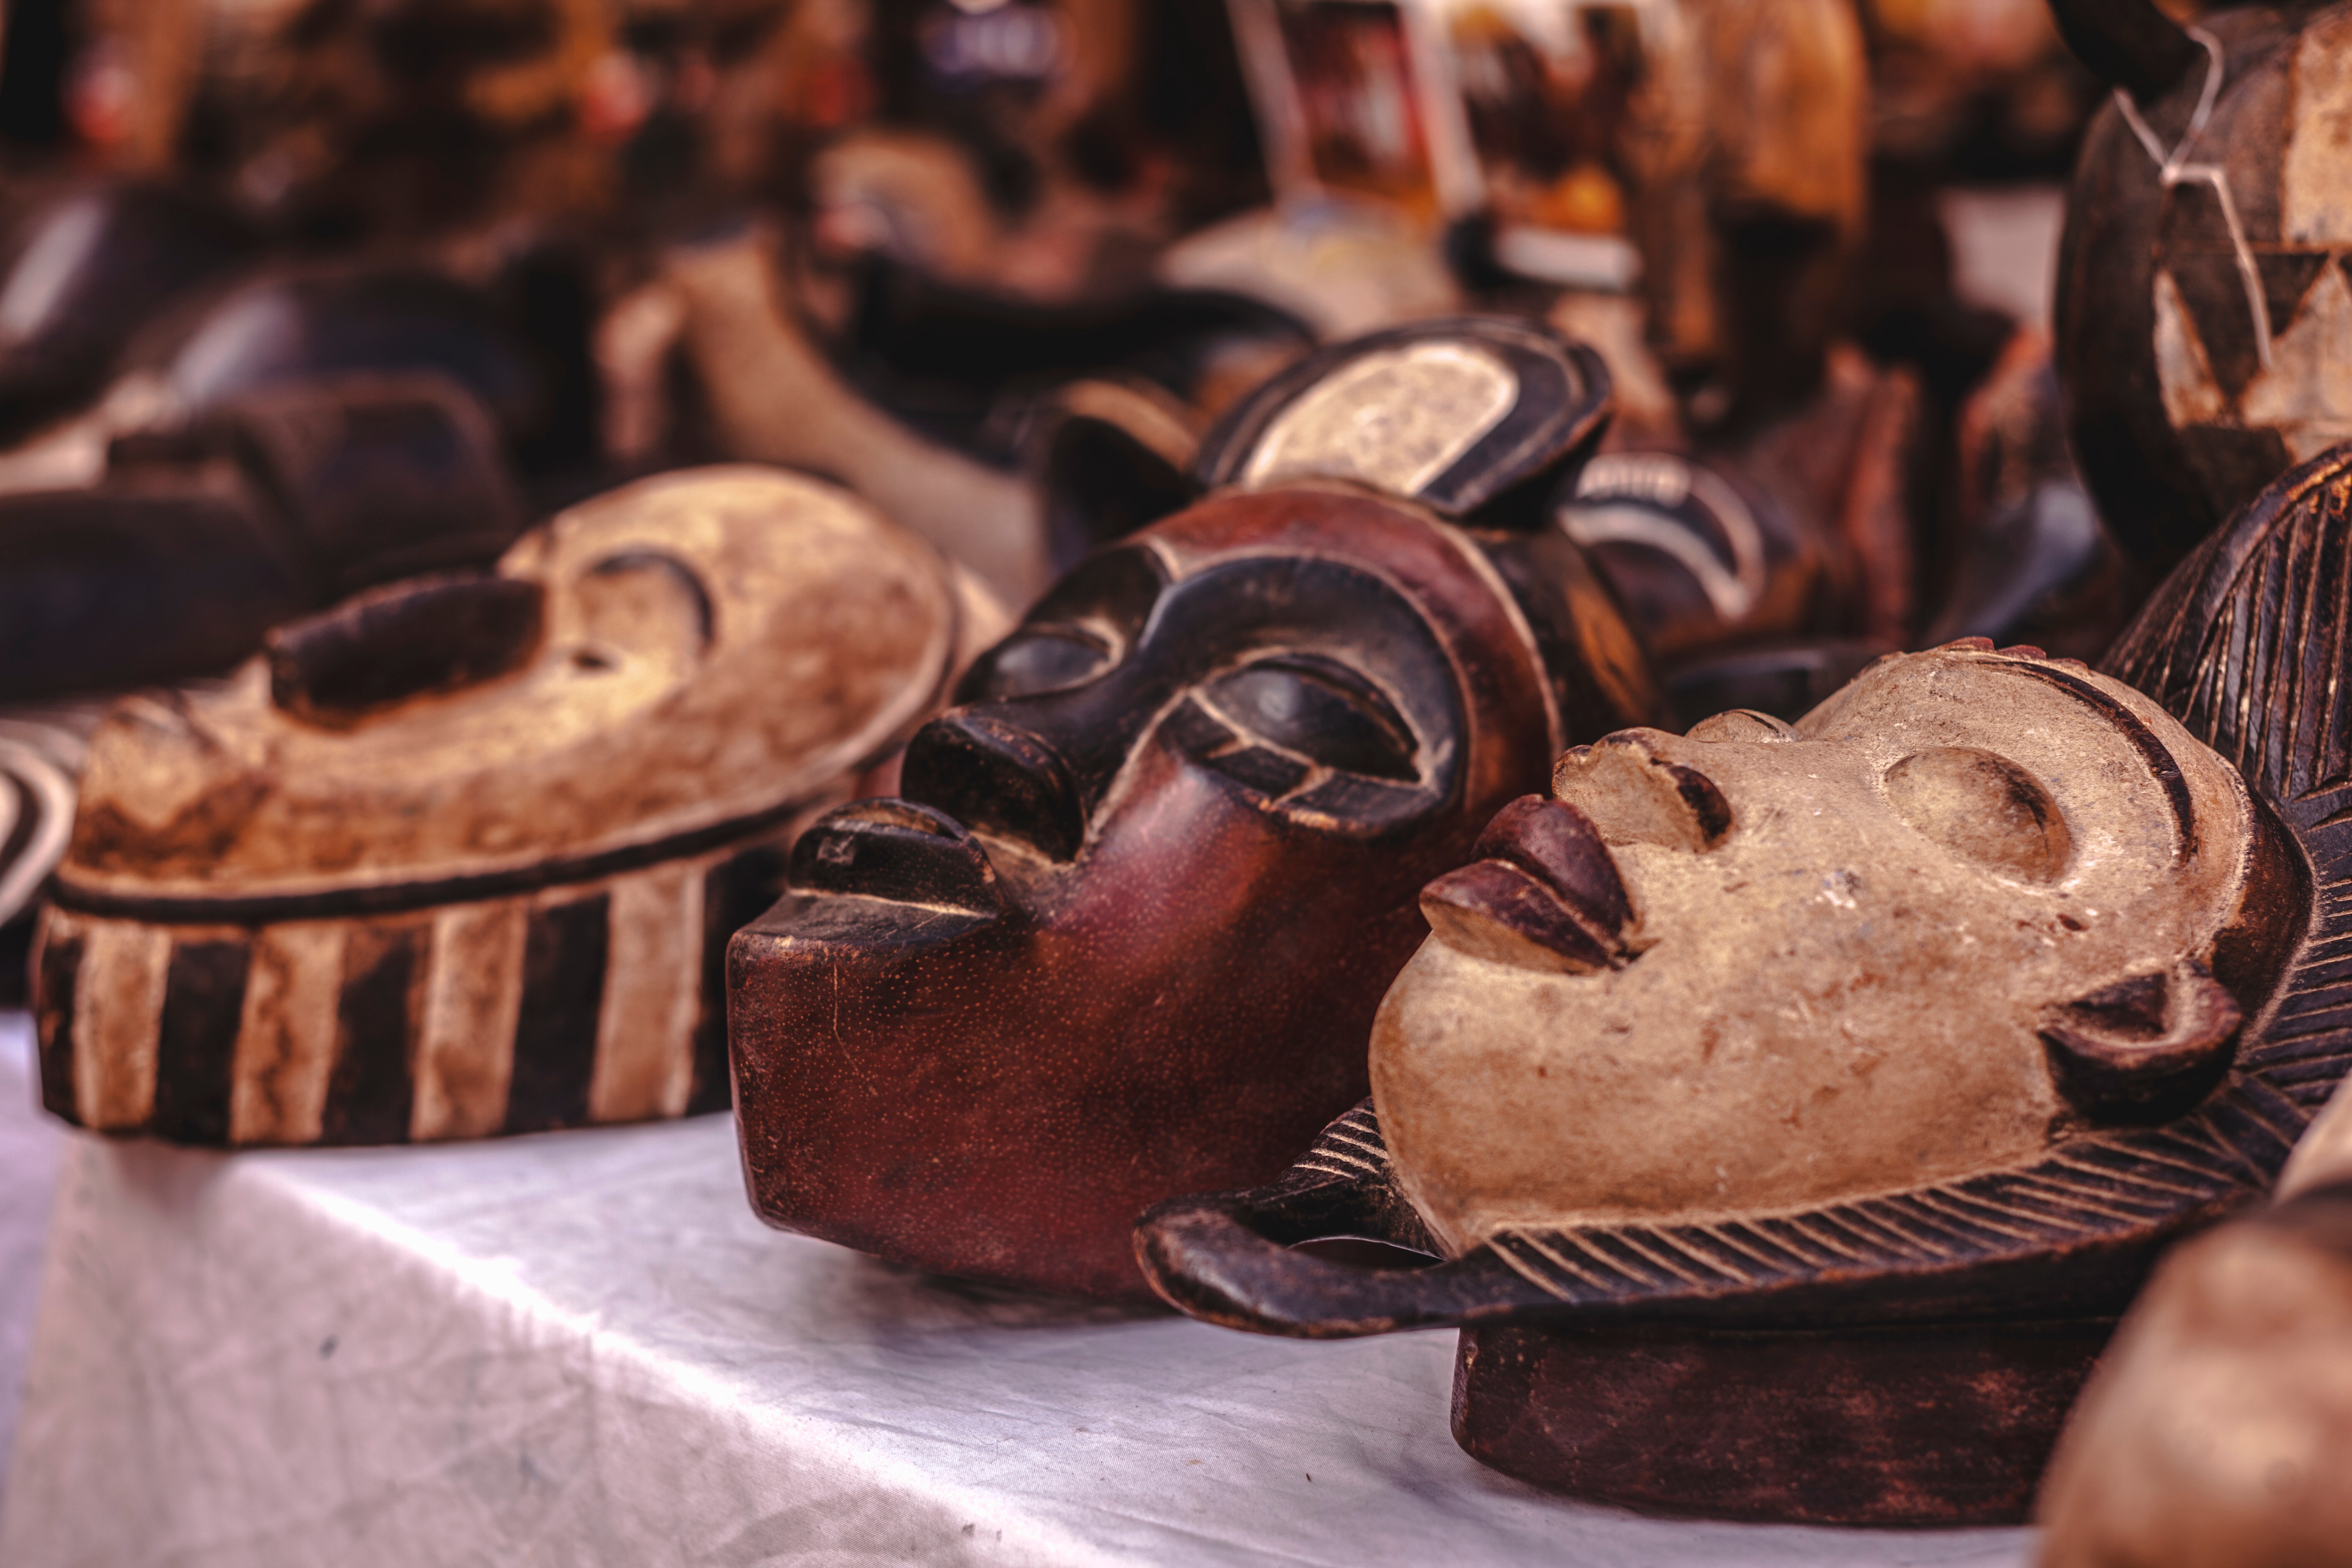
wood, food, cuisine